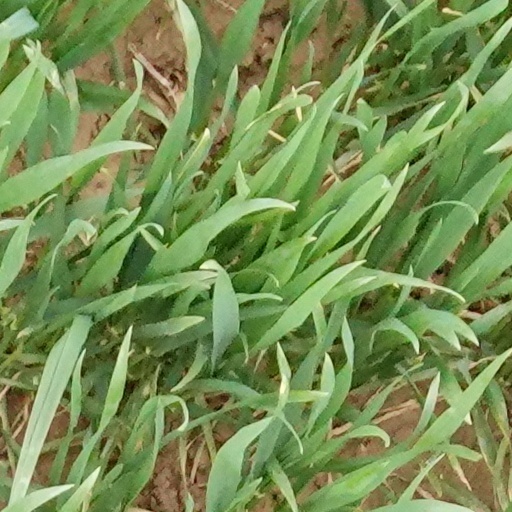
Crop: wheat